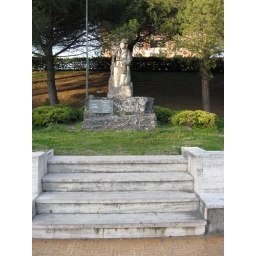
Mountaineer monument near the train station, Levanto, March 2009.